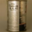
Label: can